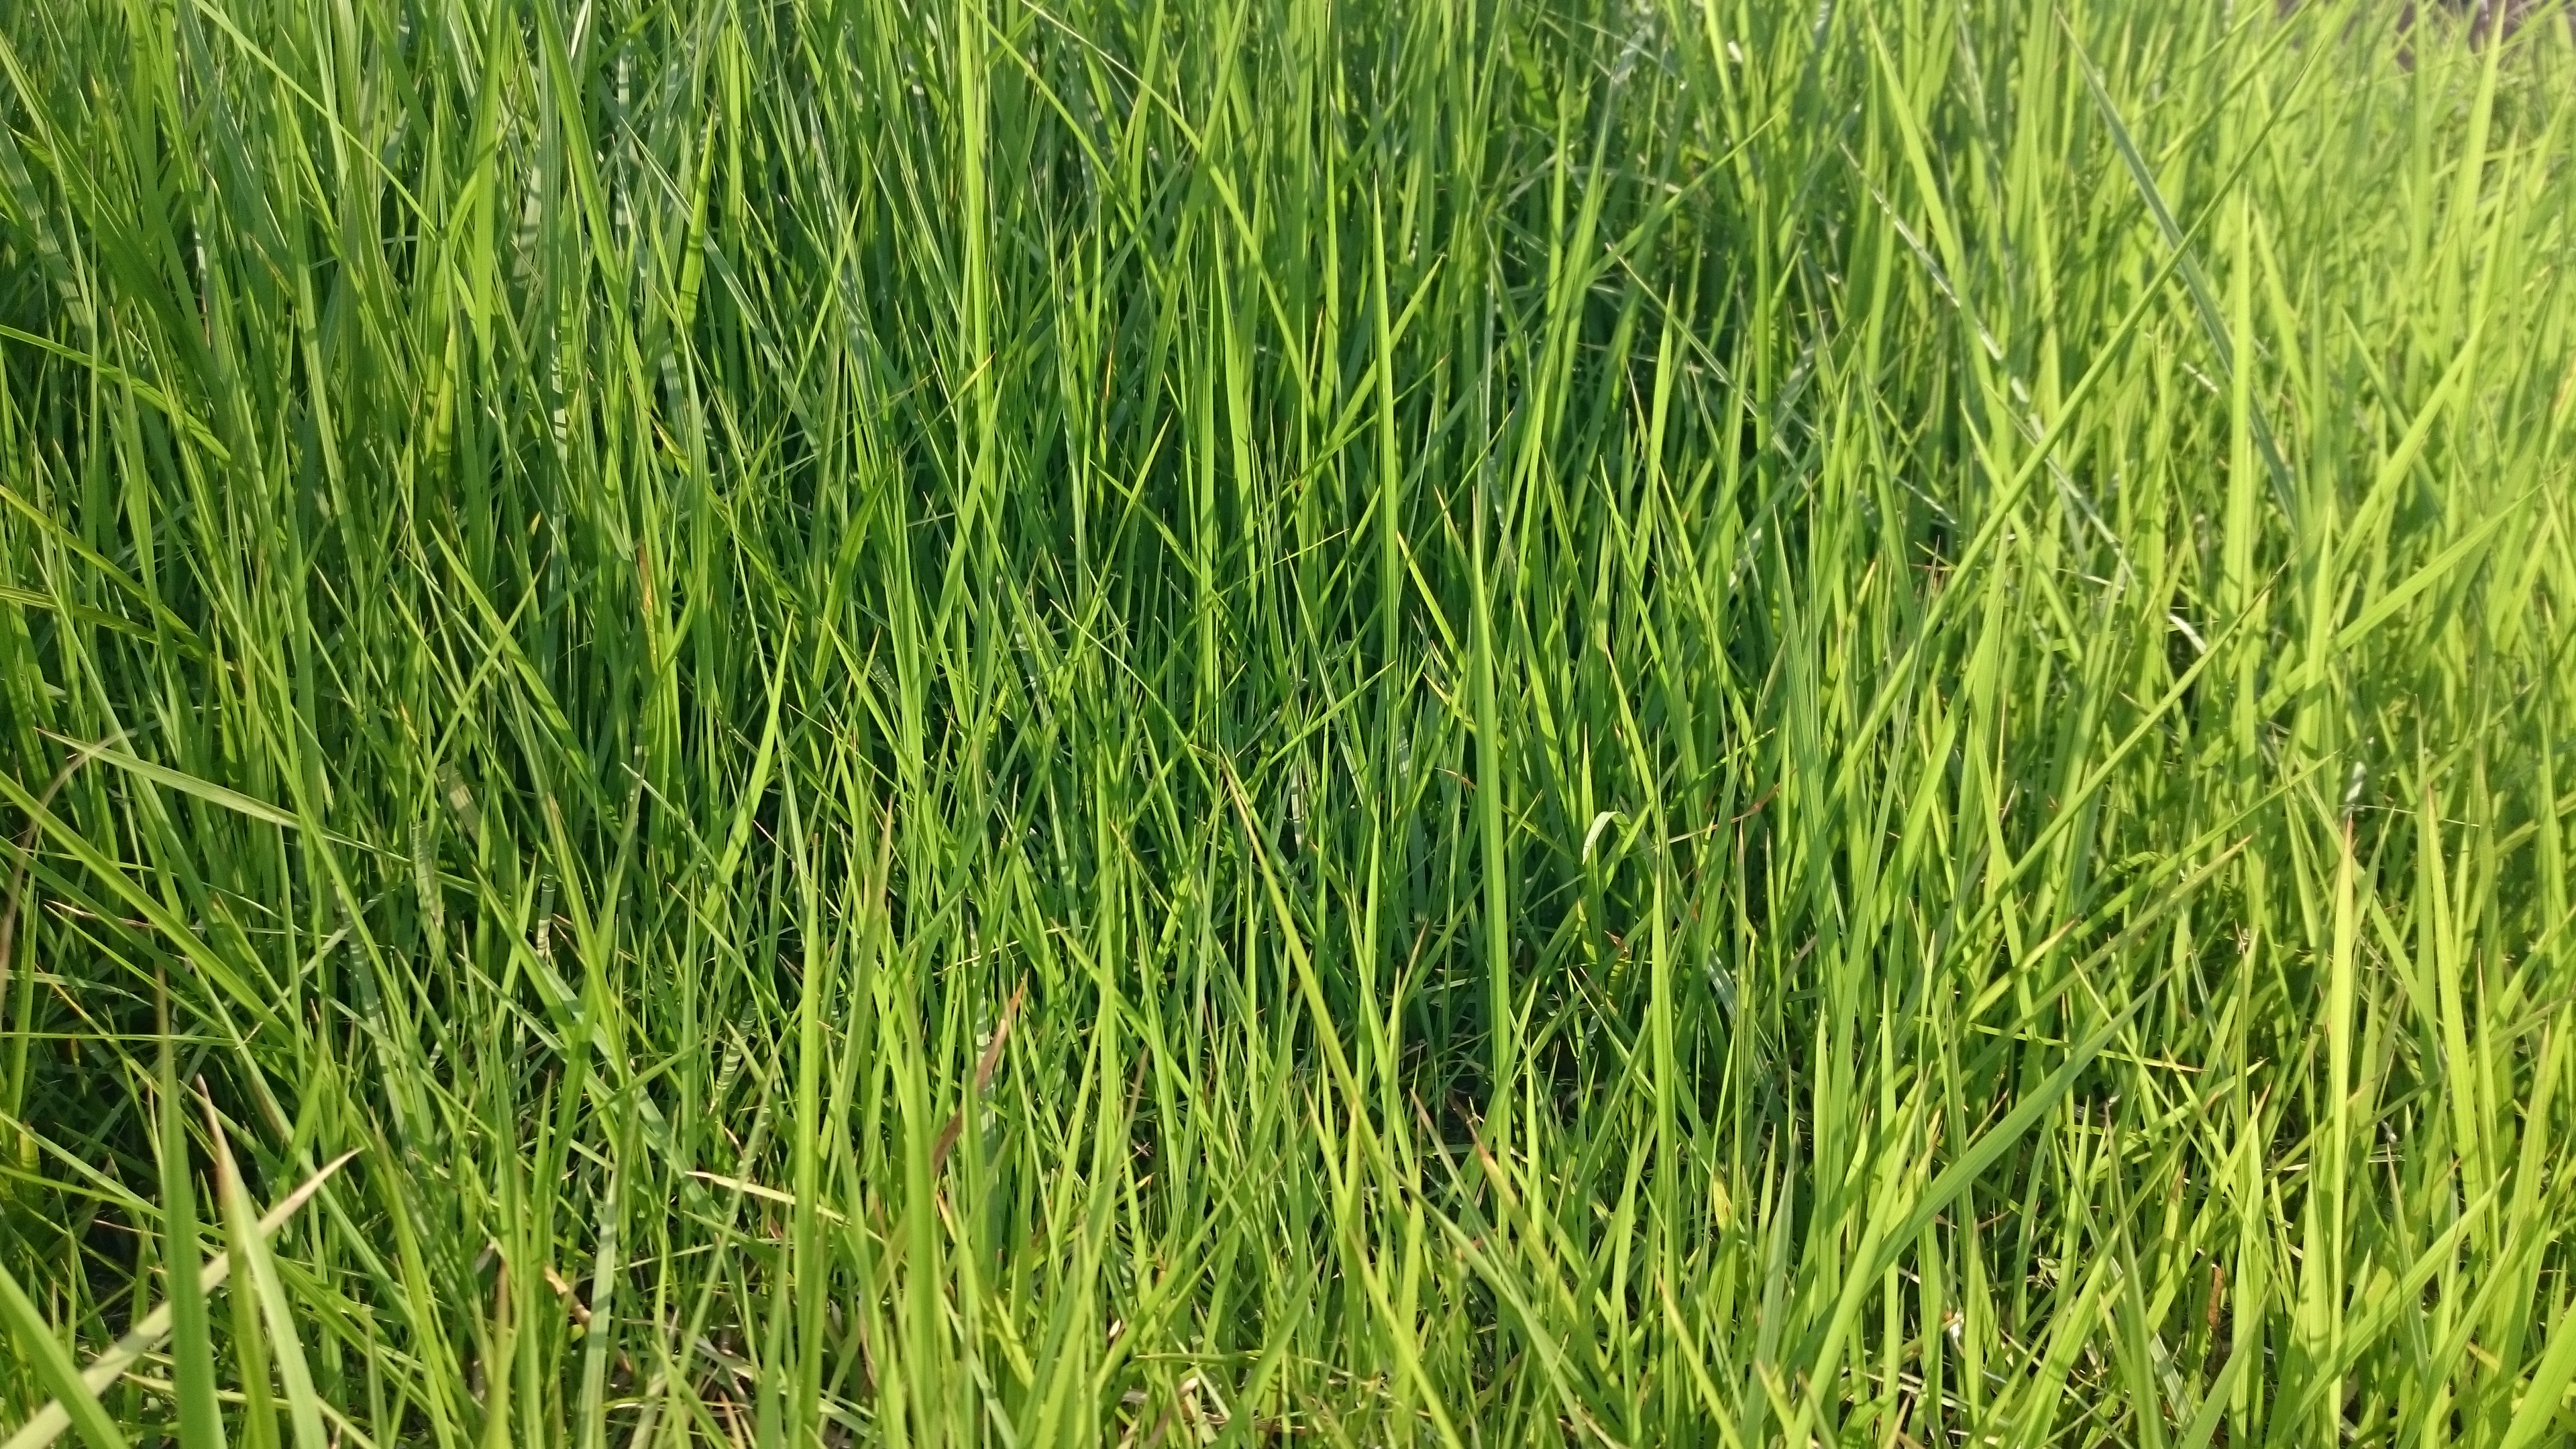
nature, grass, plant, field, lawn, meadow, prairie, environment, green, crop, pasture, soil, agriculture, outdoors, grassland, blades, yard, paddy field, flooring, flowering plant, wheatgrass, chrysopogon zizanioides, sweet grass, grass family, land plant, hierochloe